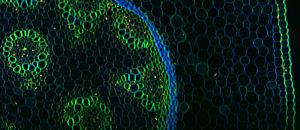
La microscopie par excitation à deux photons est une technique d'imagerie optique combinant les principes de Microscopie à fluorescence et de l'absorption à deux photons, faisant partie de la famille des microscopies multiphoton. Elle a été développée en 1990 par Watt W. Webb, Winfried Denk et Jim Strickler à l'Université Cornell. Elle utilise la fluorescence pour imager des tissus vivants jusqu'à environ un millimètre de profondeur, mais diffère de la microscopie à fluorescence classique puisque la lumière excitatrice a une fréquence lumineuse plus petite que celle émise. Cette excitation est généralement dans le proche infrarouge, qui peut également exciter les colorants fluorescents. Cependant, pour chaque excitation, deux photons de lumière infrarouge sont absorbés. L'utilisation de la lumière infrarouge minimise la diffusion dans les tissus. Puisque le processus de fluorescence ne se produit que dans un plan limité où les photons sont concentrés, il y a peu ou pas de signal en arrière-plan. Ces deux effets entraînent une augmentation de la profondeur de pénétration, comparé au processus à 1 photon.